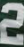
Number: 2